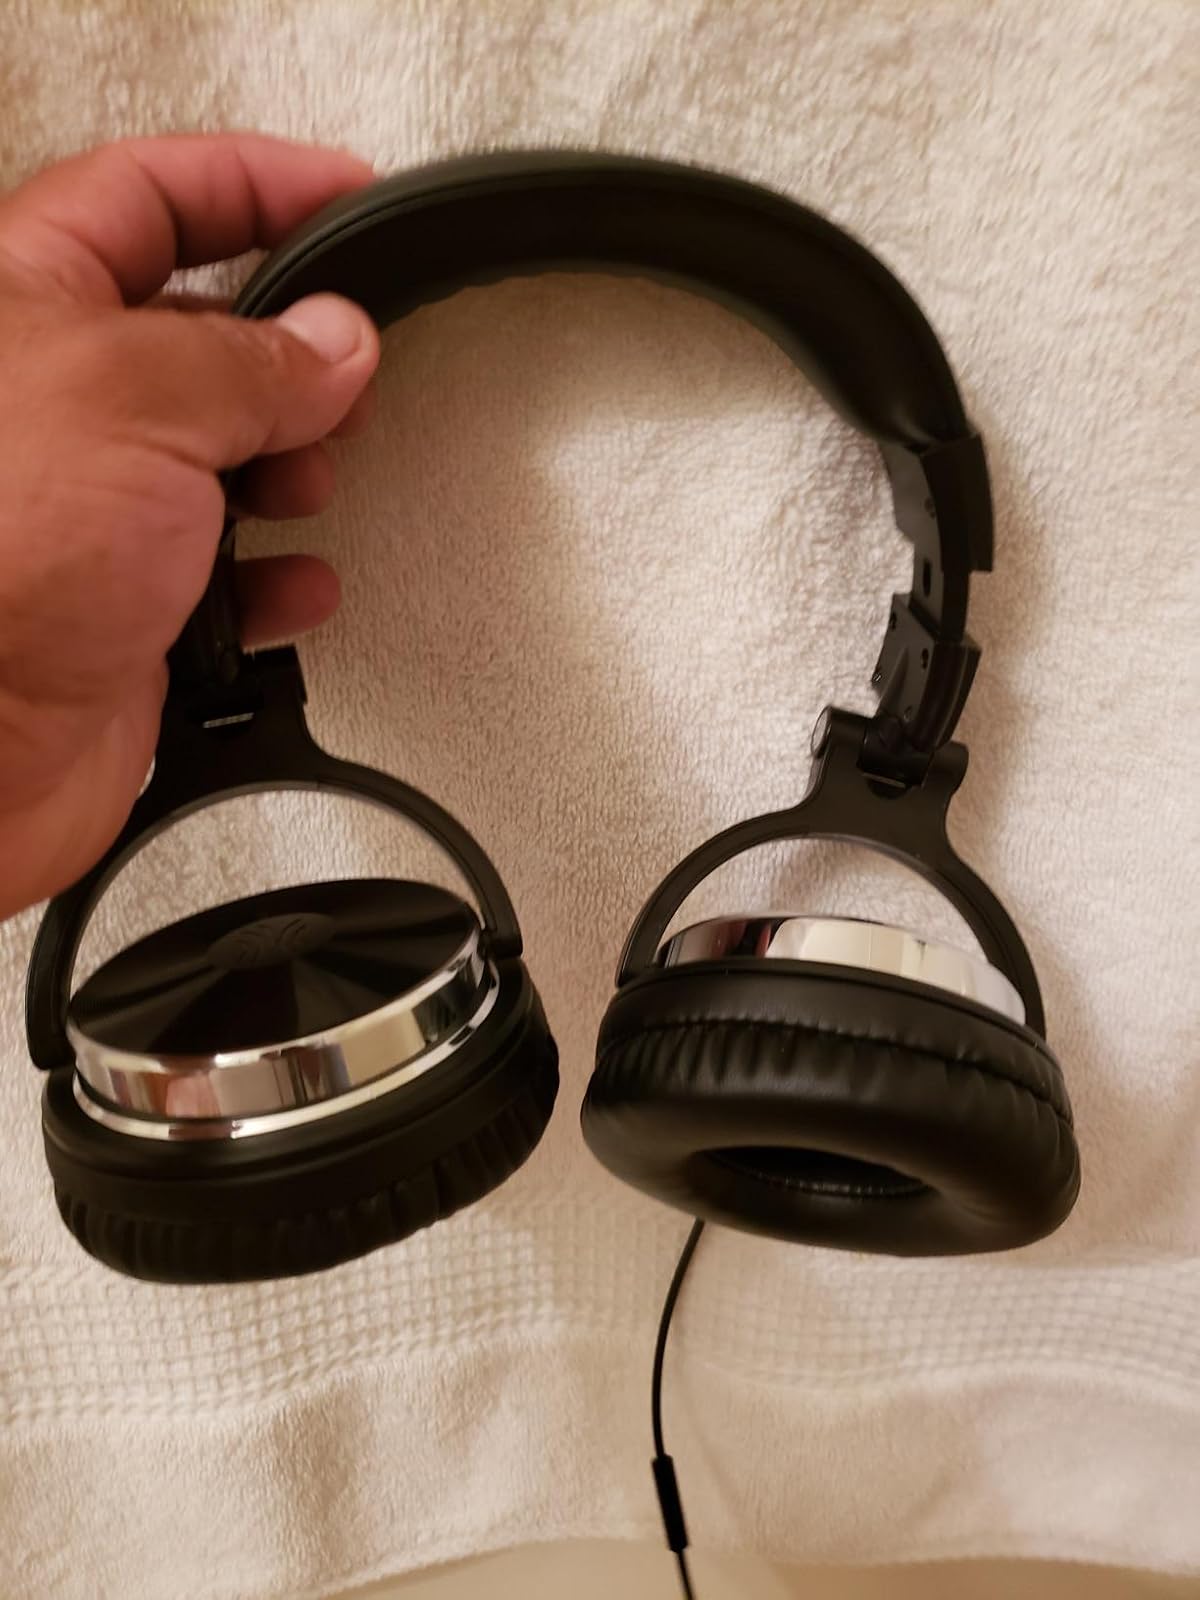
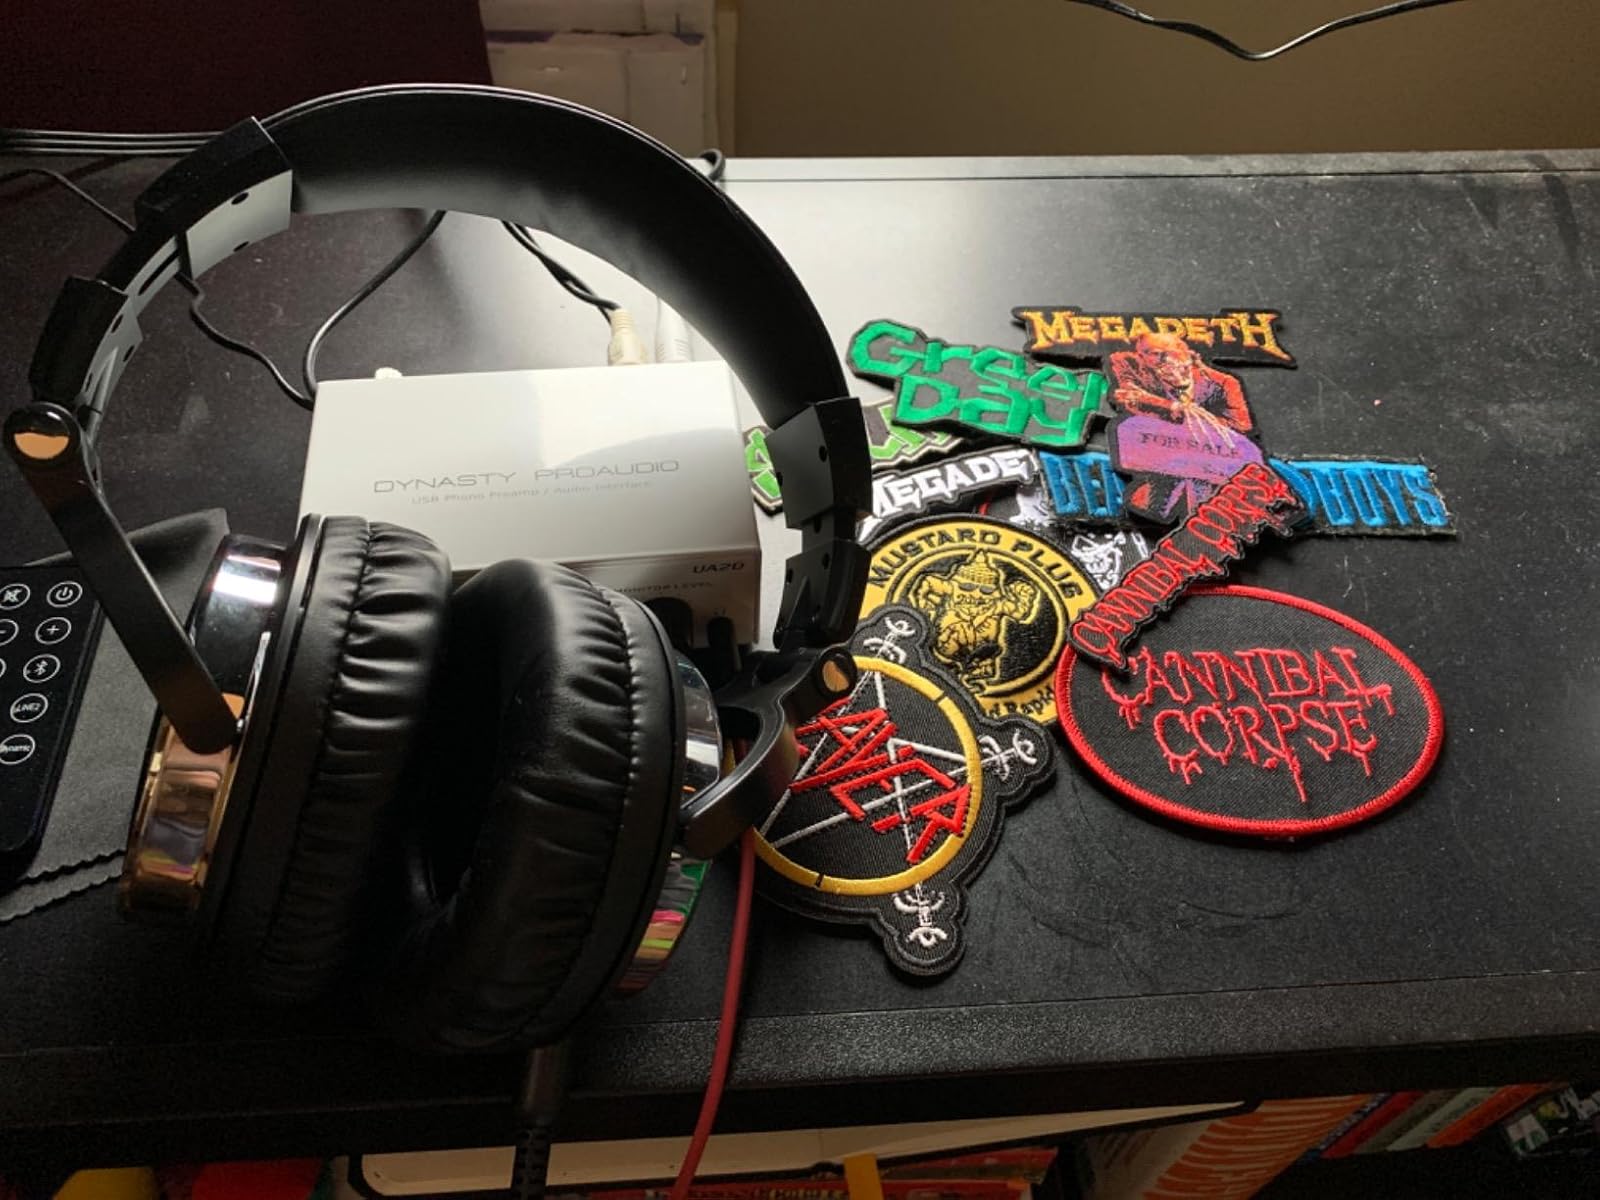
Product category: headphones
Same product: yes